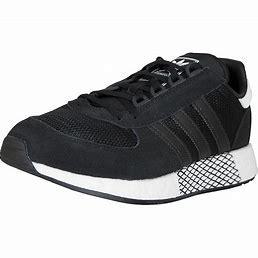
Brand: Adidas
Model: Marathon Tech